Richard Oswald (merchant)

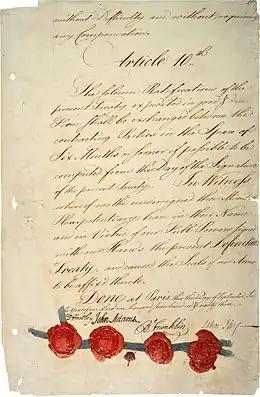
Signature page of the Treaty of Paris.

On 25 July 1782, official negotiations began. The preliminary articles were signed by Oswald for Great Britain, and John Adams, Benjamin Franklin, John Jay, and Henry Laurens for the United States on 30 November 1782. With almost no alterations, these articles were made into a treaty on 3 September 1783. Oswald was criticised in Britain for giving the Americans too much. The Duke of Richmond urged the recall of Oswald and charged that he would "plead only the Cause of America, not of Britain." Oswald resigned his cabinet post and returned to his estate of Auchincruive in Ayrshire where he died on 6 November 1784.